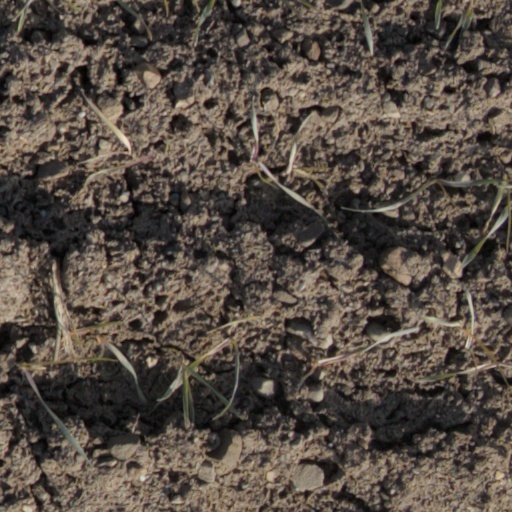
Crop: wheat